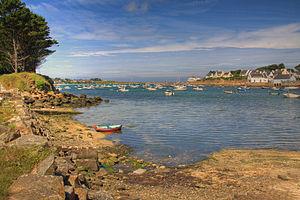
Portsall
Portsall est une localité côtière faisant partie de la commune de Ploudalmézeau, située dans le nord-ouest du Finistère au bord de la mer d'Iroise. Ses habitants sont les Portsallais.